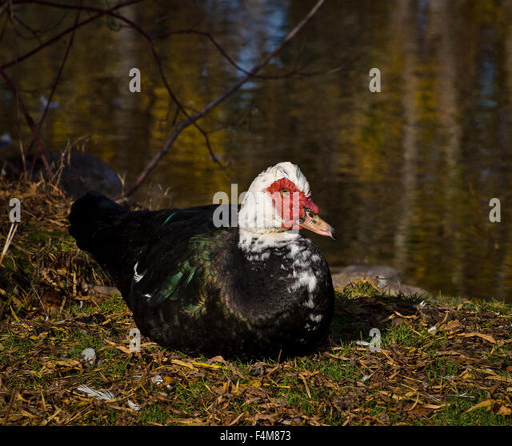
this is the domestic breed of biological species